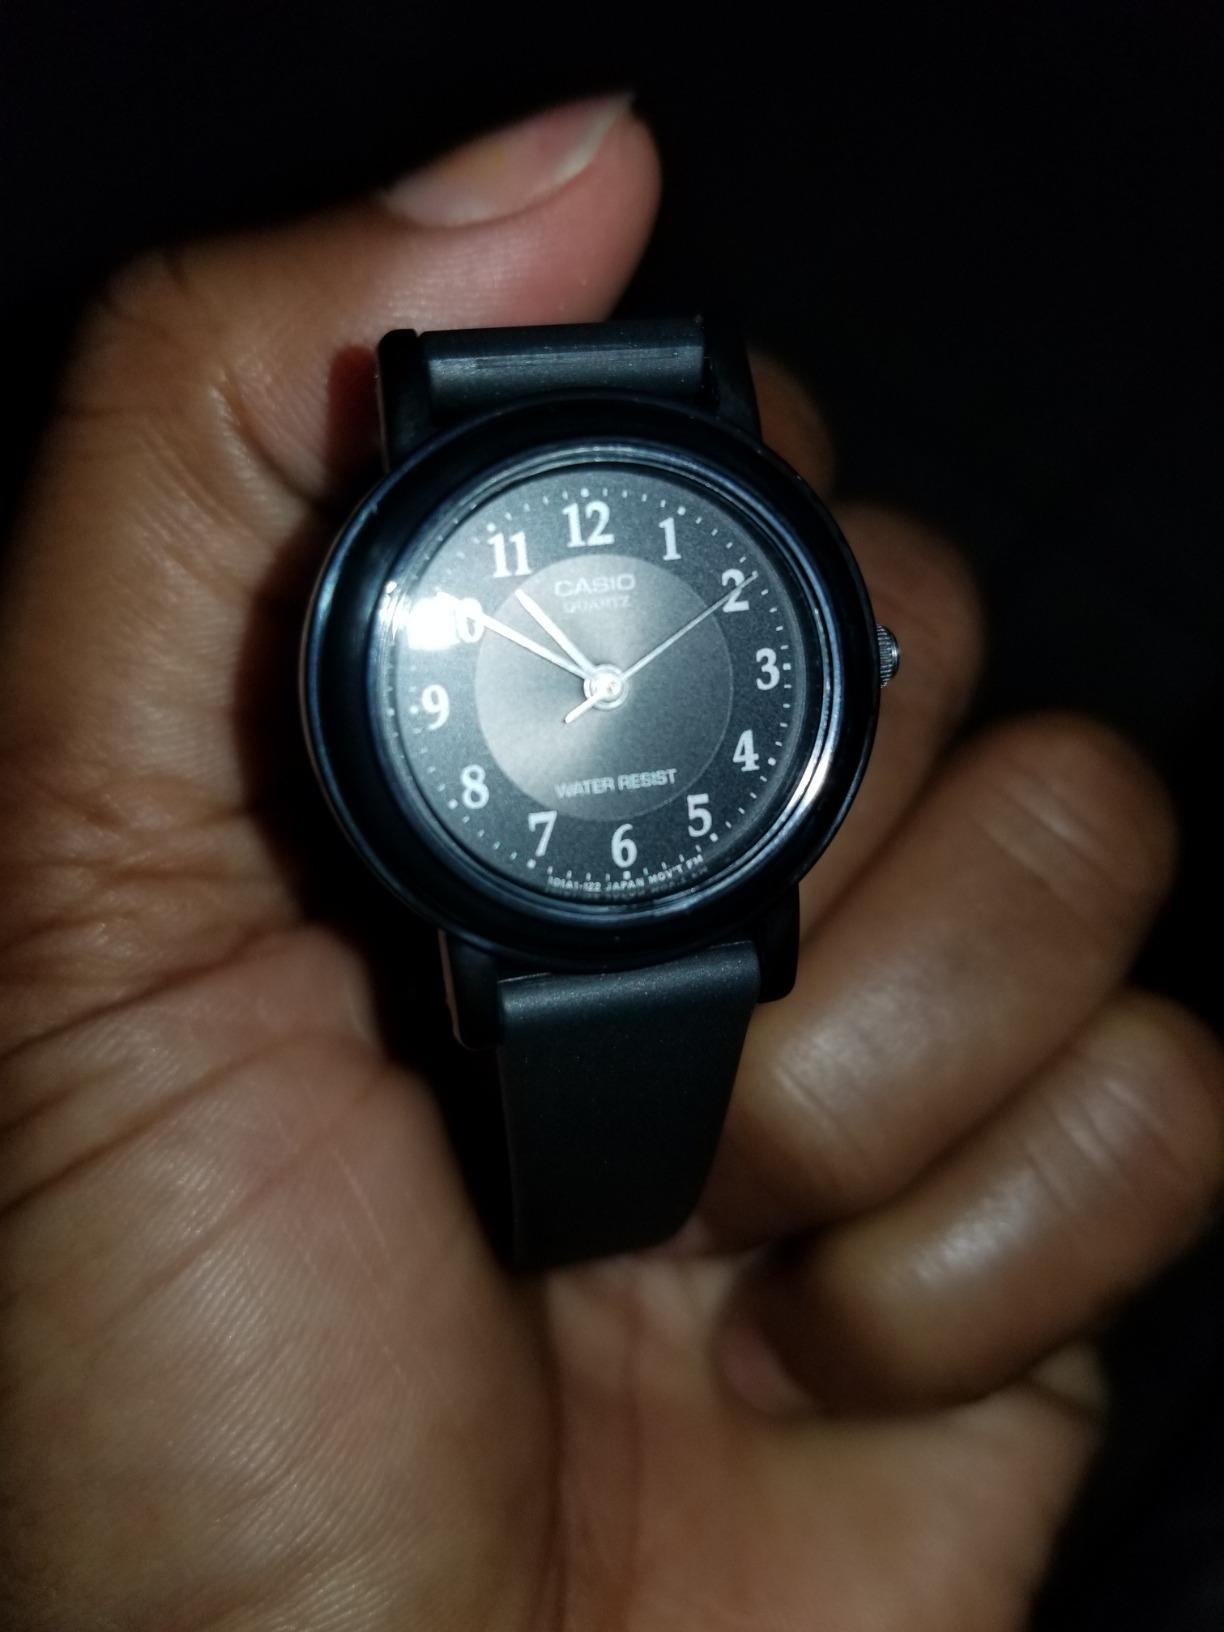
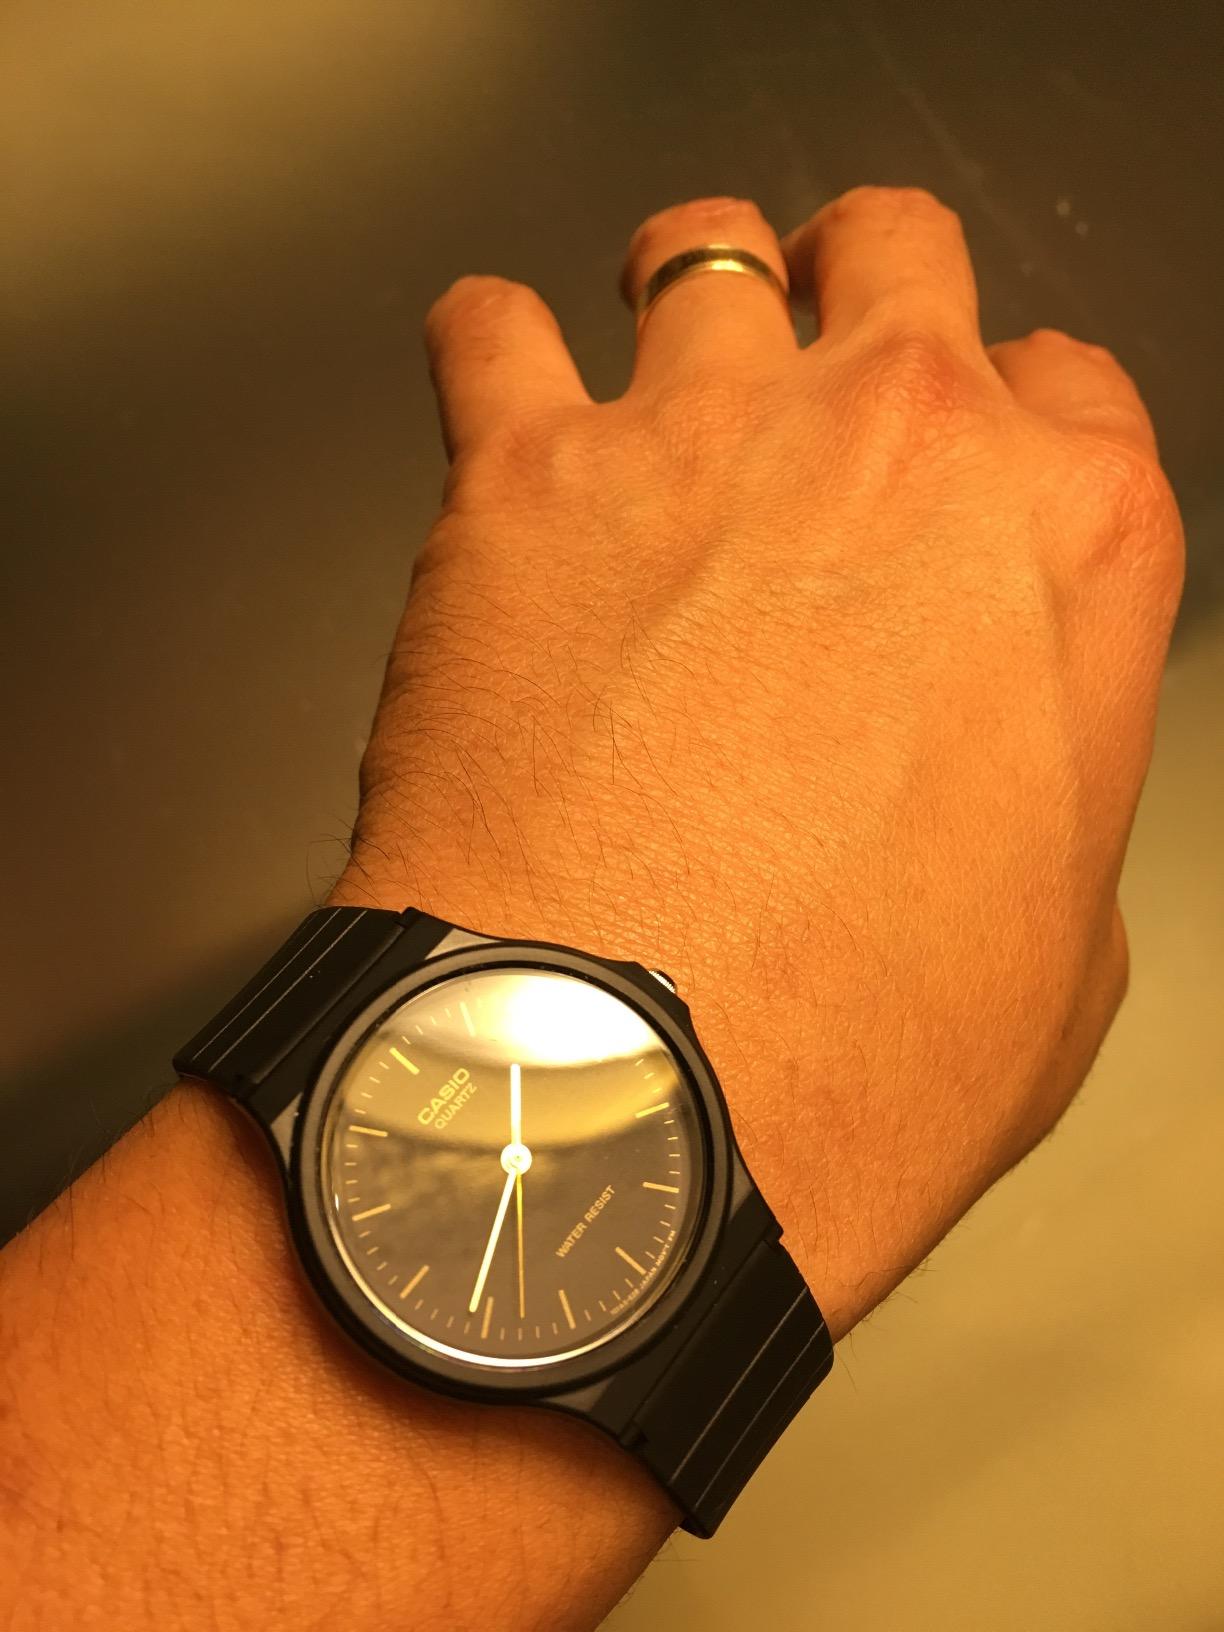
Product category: accessories_watch
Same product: no